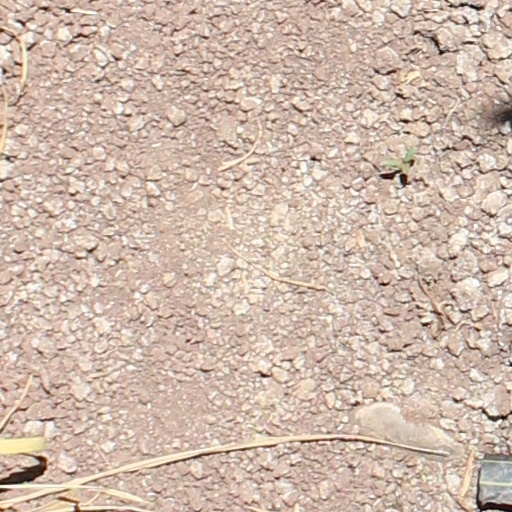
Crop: wheat